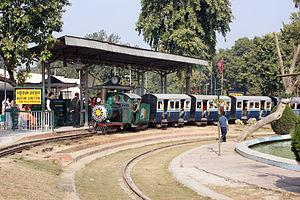
National Rail Museum de New Delhi. La gare du mini train qui permet de parcourir les 11 hectares du site du musée.
Le National Rail Museum est un musée des chemins de fer indiens. Inauguré en 1977 il se trouve au sud de l'enclave diplomatique de Chanakyapuri, à New Delhi.